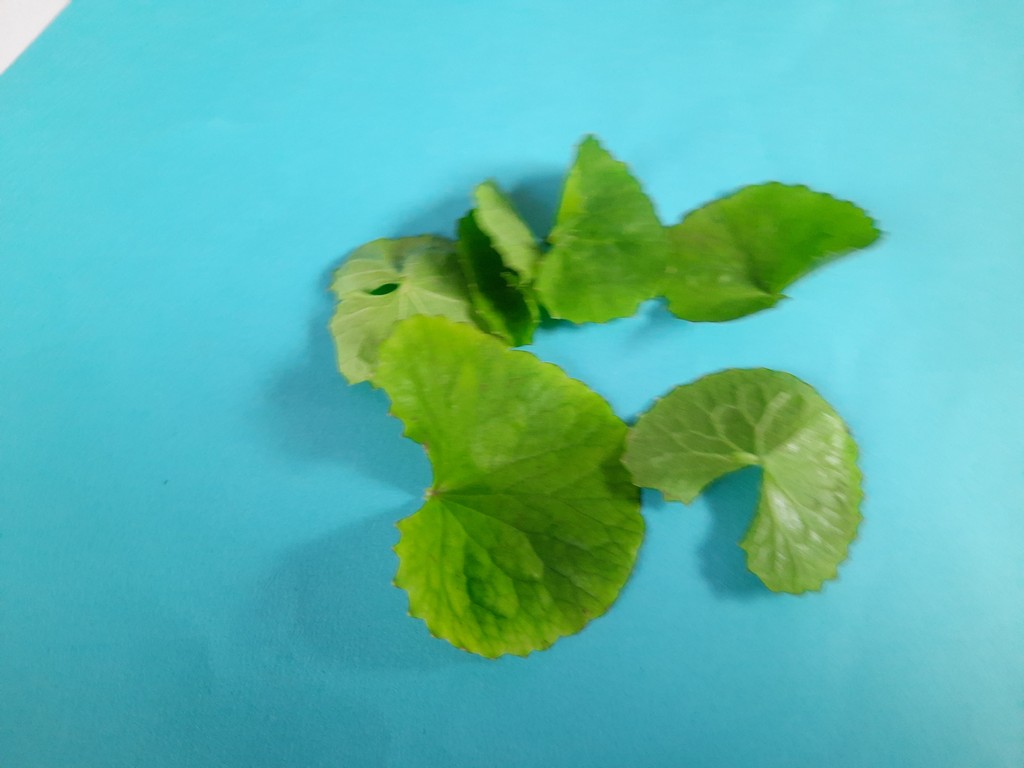
Label: Healthy